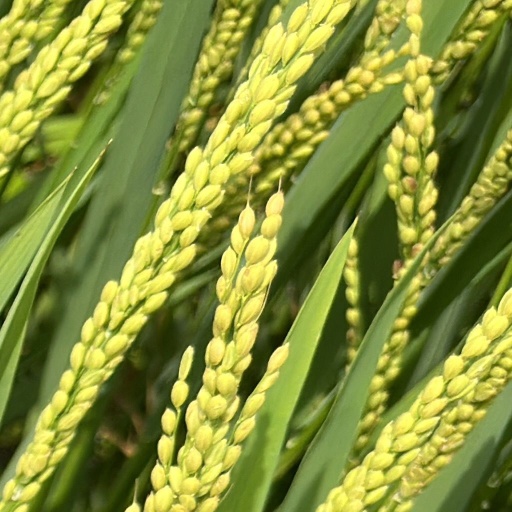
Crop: rice